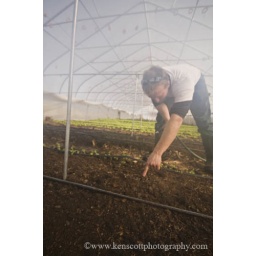
in the hoop house ... a sprout!